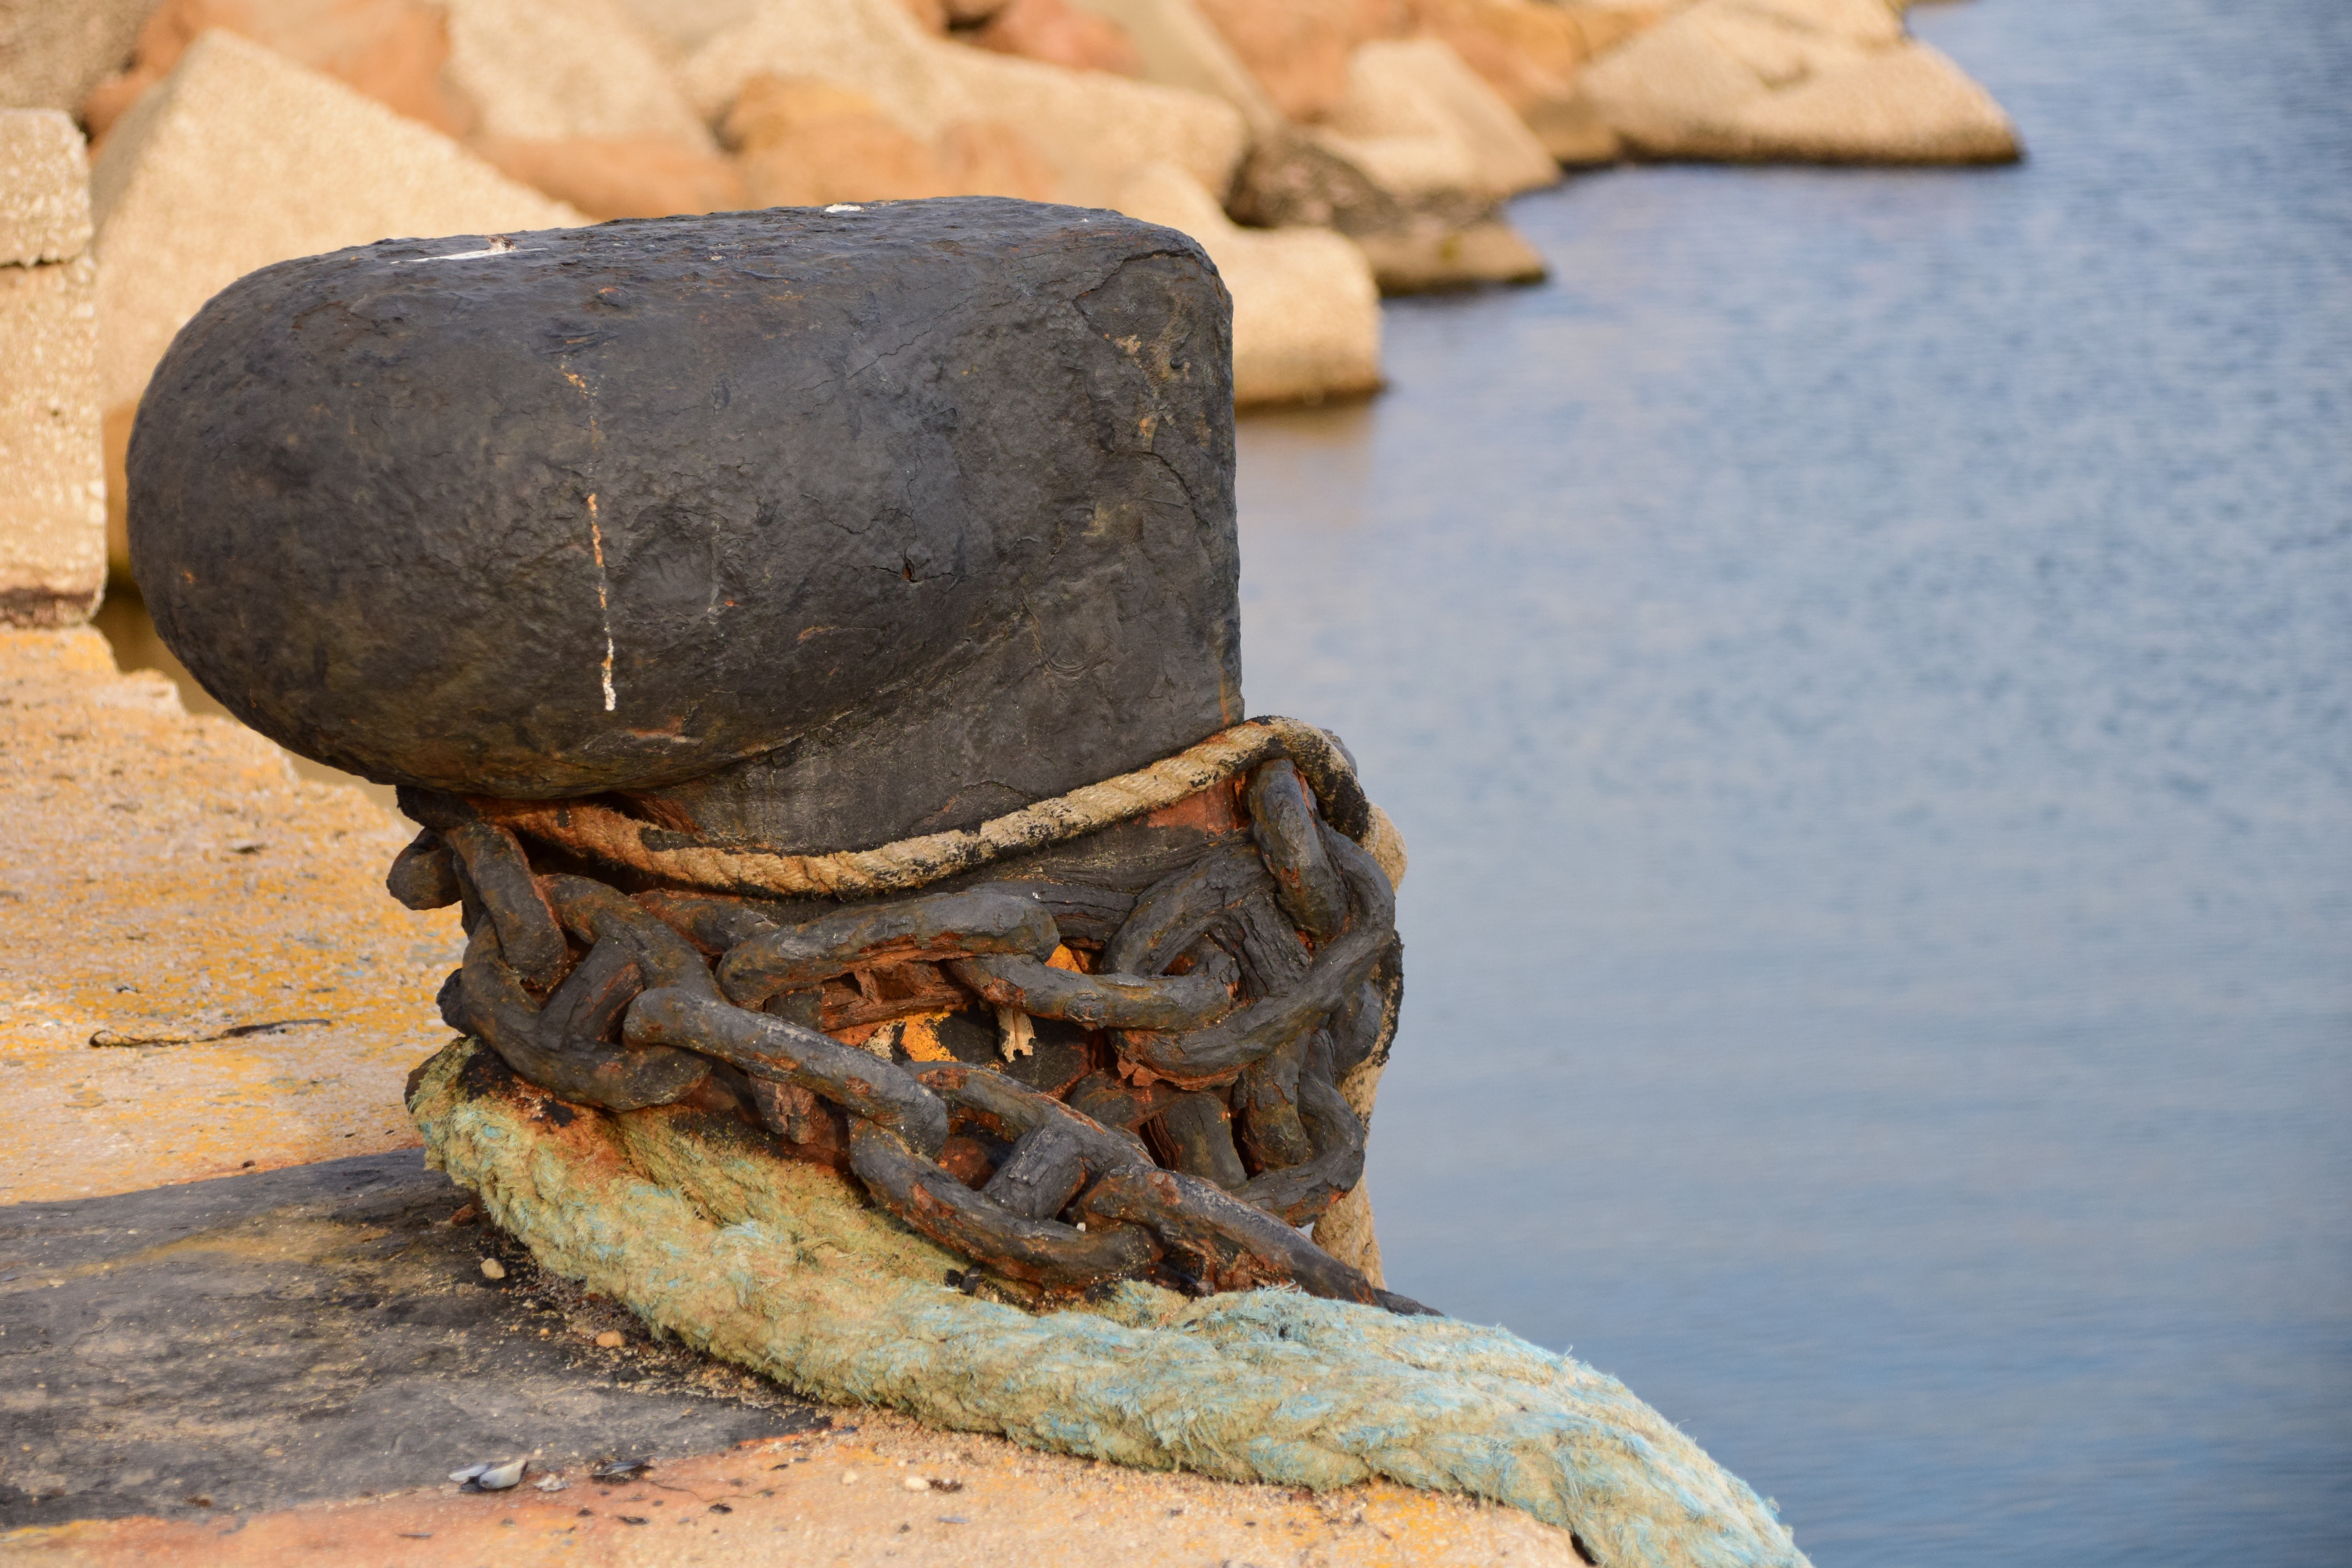
sea, rock, dock, wood, chain, pier, metal, port, jetty, close, material, bank, geology, temple, carving, anchorage, fishing port, kai